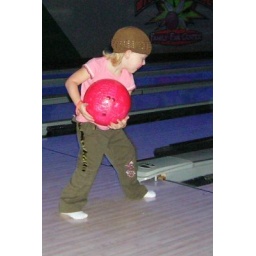
so cute in that hat